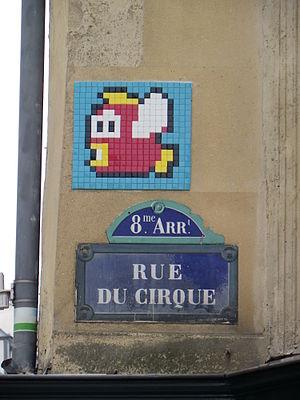
Plaque rue du Cirque à Paris
La rue du Cirque est une voie du 8ᵉ arrondissement de Paris.
Cet article donne une liste des voies du 8ᵉ arrondissement de Paris, en France.